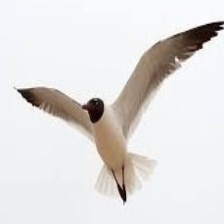
Species: LAUGHING GULL
Scientific name: LEUCOPHAEUS ATRICILLA